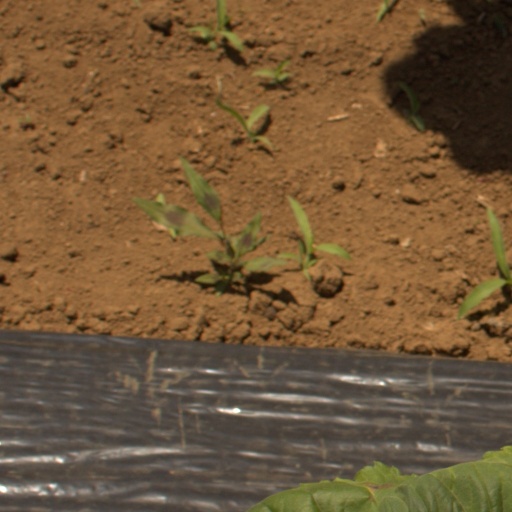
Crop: Jerusalem artichoke